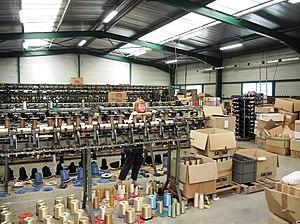
Vinzieux détail
Vinzieux est une commune française, située dans le département de l'Ardèche en région Auvergne-Rhône-Alpes.